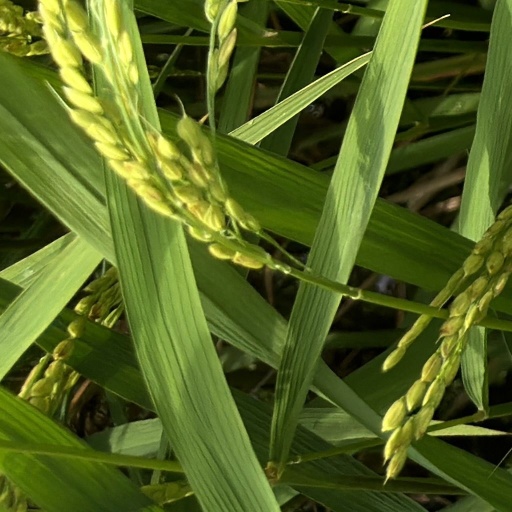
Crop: rice